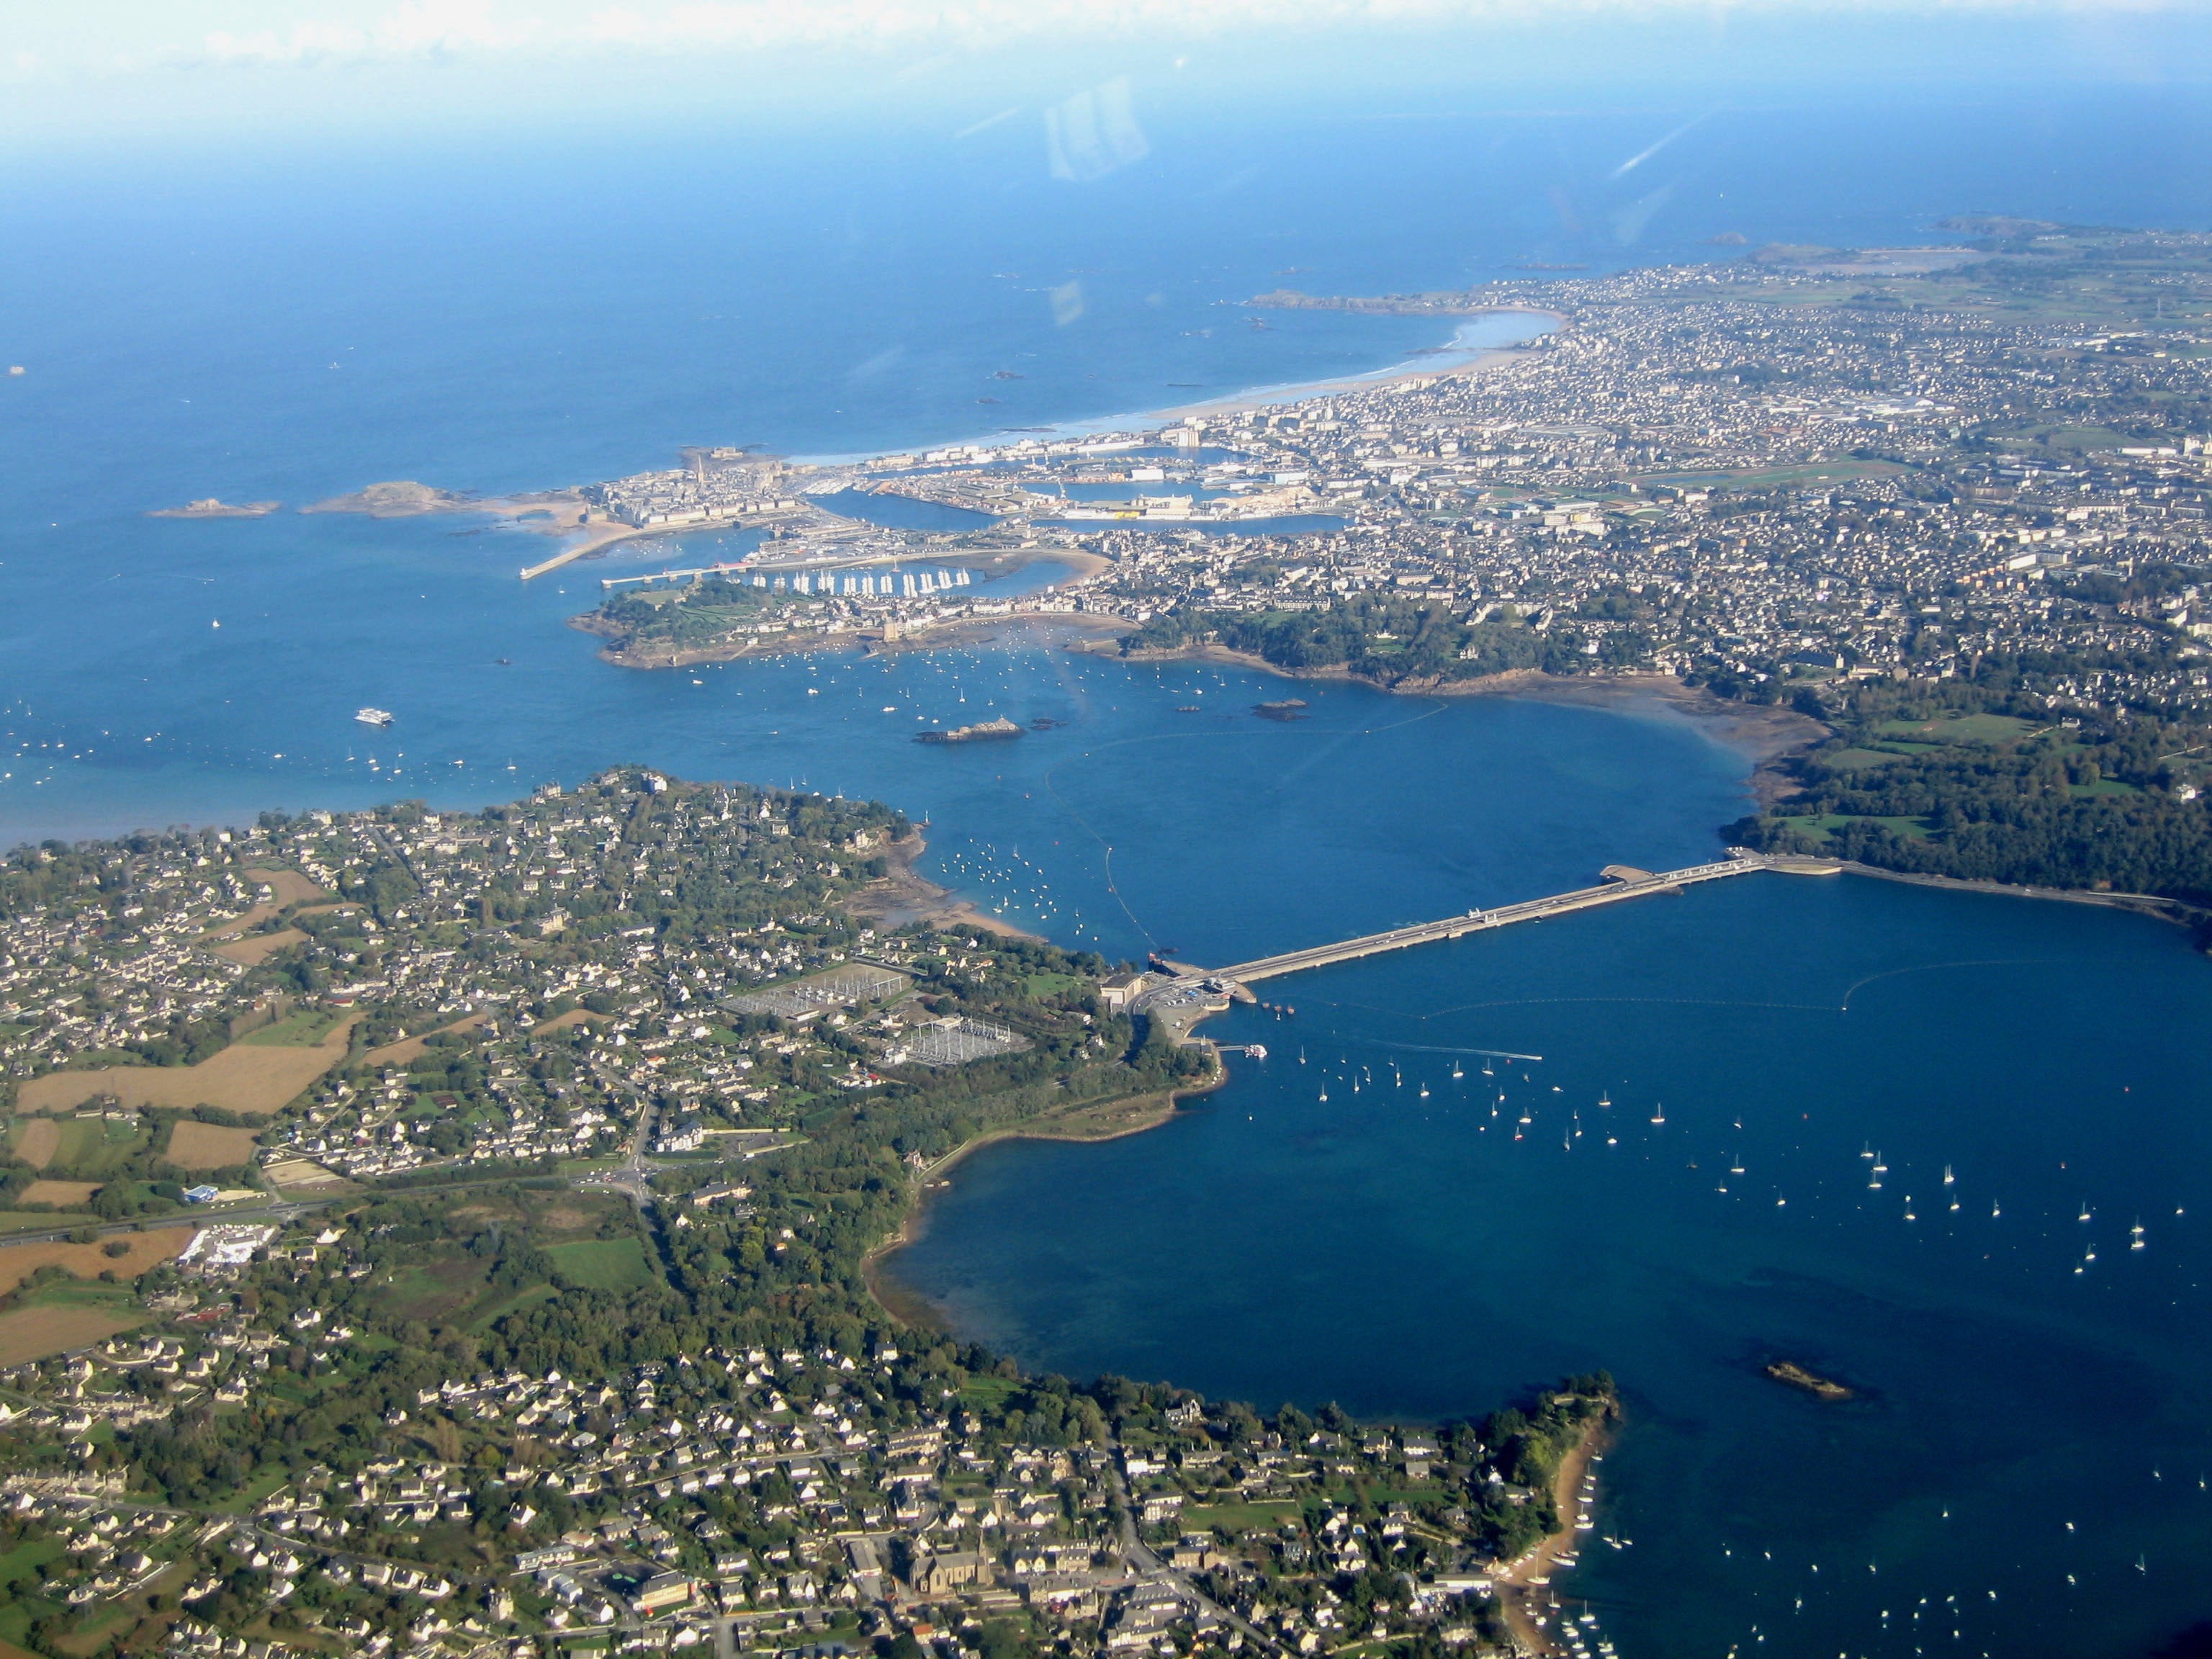
landscape, sea, coast, horizon, photography, lake, france, flight, bay, reservoir, aerial view, body of water, estuary, cape, brittany, bird's eye view, aerial photography, st malo, atmosphere of earth, rancid, ille et vilaine